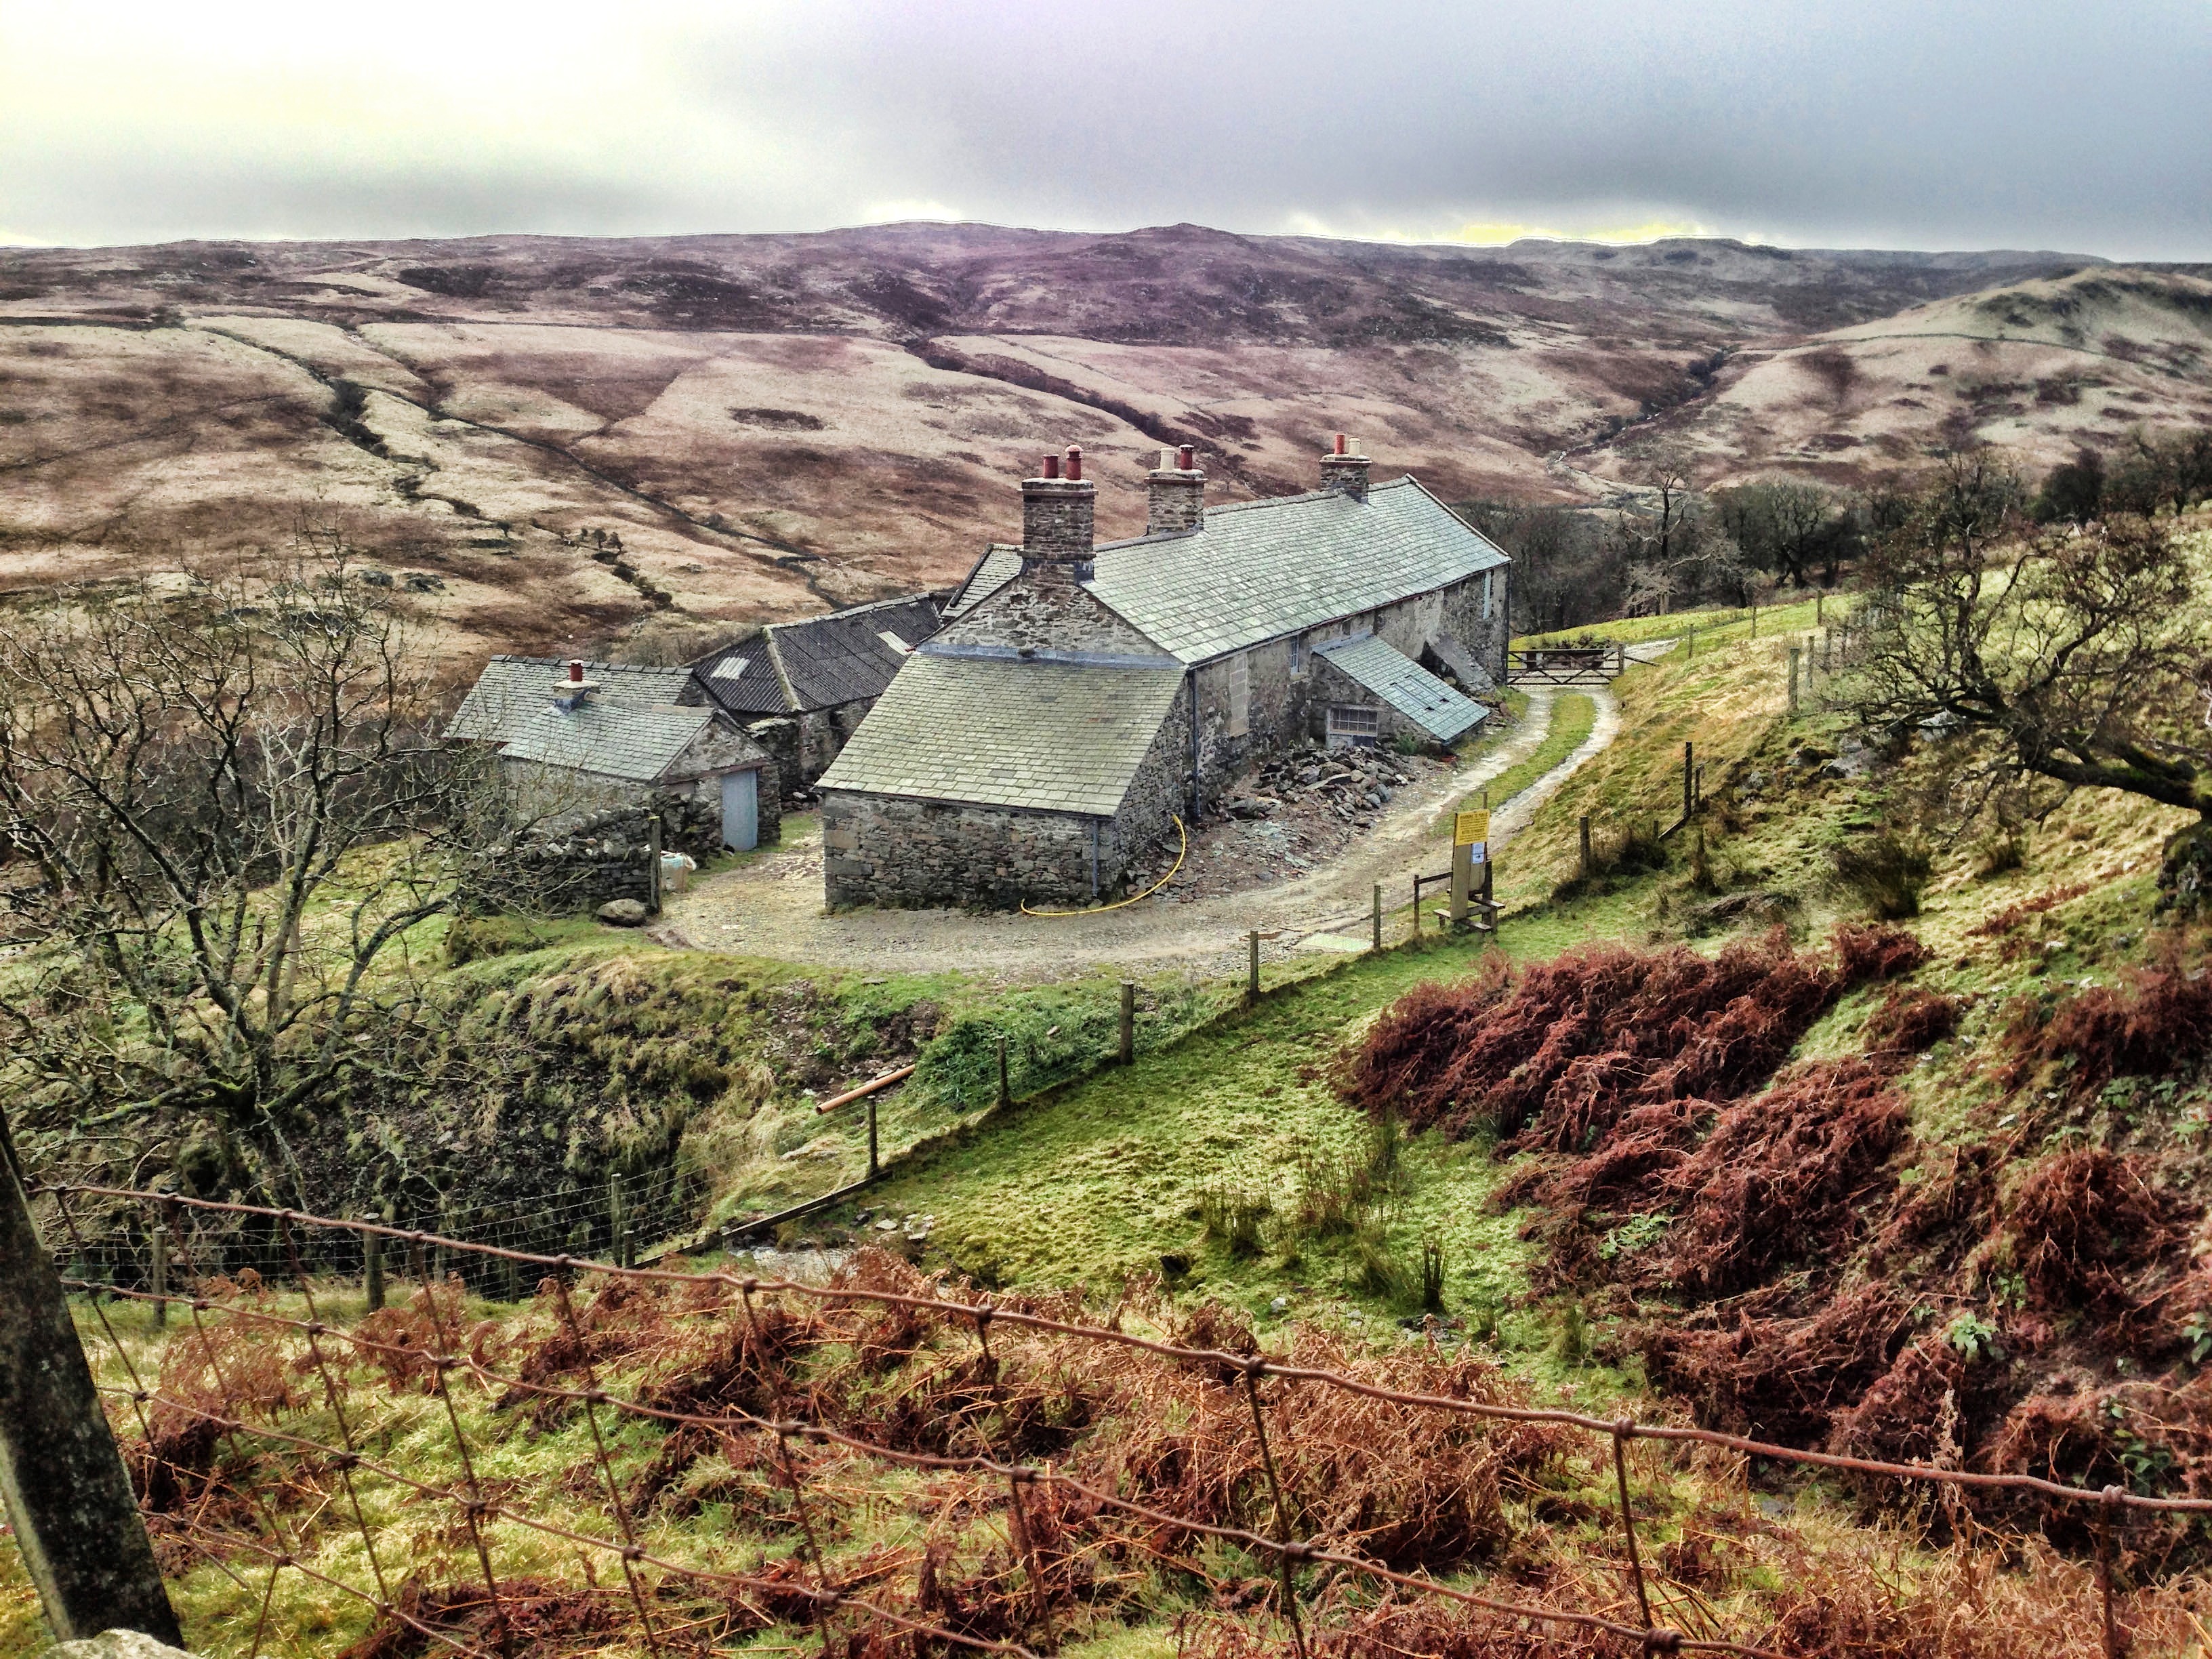
landscape, nature, rock, wilderness, mountain, sky, farm, countryside, house, hill, barn, home, valley, mountain range, country, village, cliff, rural, scenic, terrain, england, outside, hdr, clouds, geology, ruins, plateau, united kingdom, rural area, aerial photography, ancient history, mountainous landforms, sleddale hall